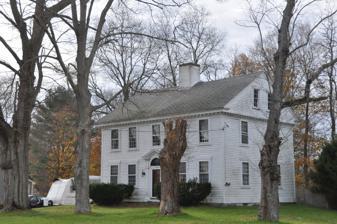
Building: Peter Walker House
Country: United States of America
Year built: 1727
Historic house in Massachusetts, United States United States historic place Peter Walker House U.S. National Register of Historic Places Show map of Massachusetts Show map of the United States Location 1679 Somerset Ave., Taunton, Massachusetts Coordinates 41°51′26″N 71°6′55″W / 41.85722°N 71.11528°W / 41.85722; -71.11528 Built c. 1727 Architectural style Georgian MPS Taunton MRA NRHP reference No. 84002256 Added to NRHP July 5, 1984 The Peter Walker House is a historic colonial house located at 1679 Somerset Avenue in Taunton, Massachusetts . Description and history Built in about 1727, this 2 + 1 ⁄ 2 -story, Georgian style , wood-framed house is the oldest documented house in the city. It is five bays wide and two bays deep, with a side-gable roof and a large central chimney. Its main entry is framed by pilasters, and topped by a fanlight and gabled pediment. Peter Walker purchased the land, and is said to have built the house soon afterward as a wedding present for his new bride. The house was listed on the National Register of Historic Places on July 5, 1984. See also National Register of Historic Places listings in Taunton, Massachusetts References